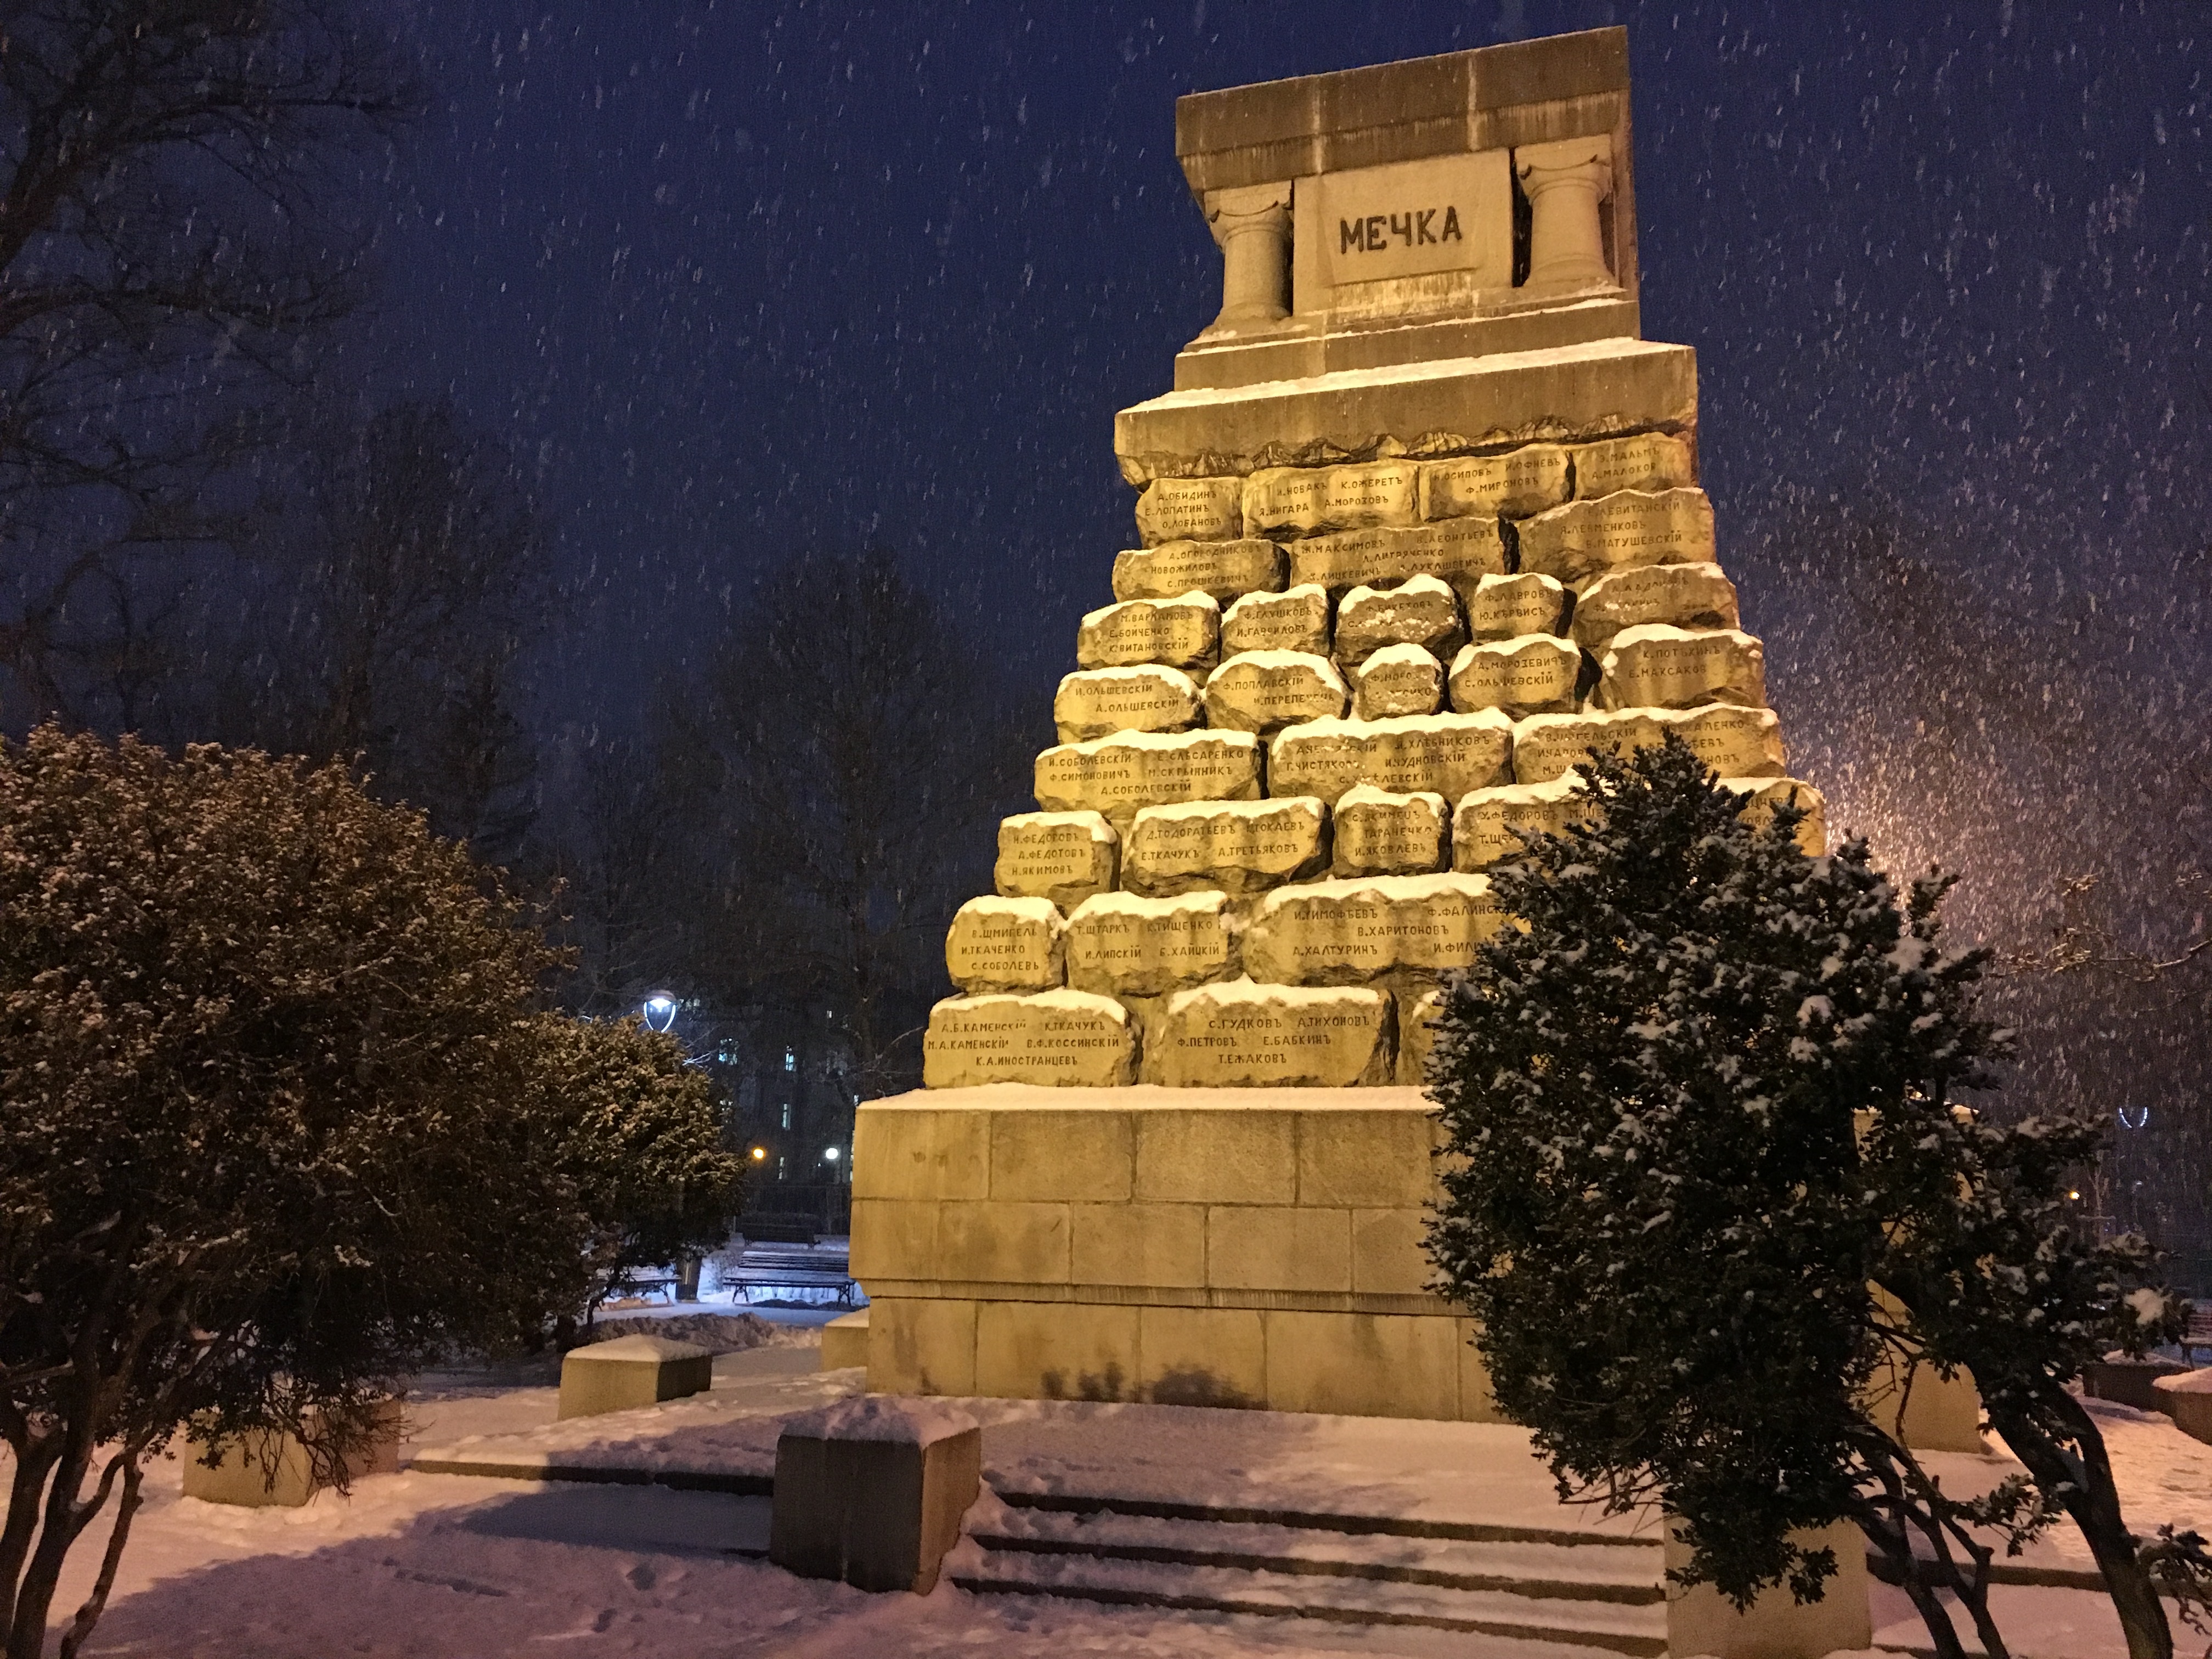
snow, winter, night, monument, evening, tower, landmark, lighting, place of worship, snowfall, temple, shrine, bulgaria, sofia, hindu temple, ancient history, center of the city, night in sofia, doctoral monument, phd garden